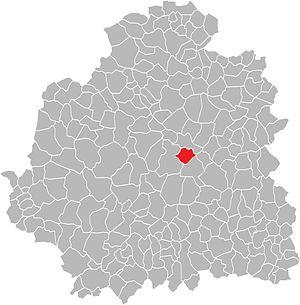
Carte des communes de l'Indre (36)
Le canton de Châteauroux-Sud est une ancienne division administrative française, située dans le département de l'Indre, en région Centre-Val de Loire.
Le canton de Châteauroux-Centre est une ancienne division administrative française, située dans le département de l'Indre, en région Centre-Val de Loire.